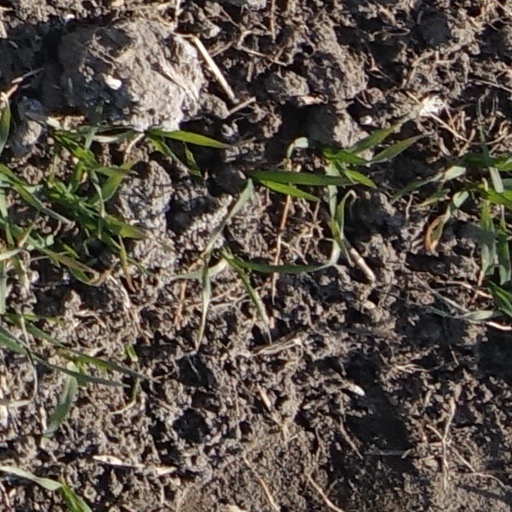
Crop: wheat